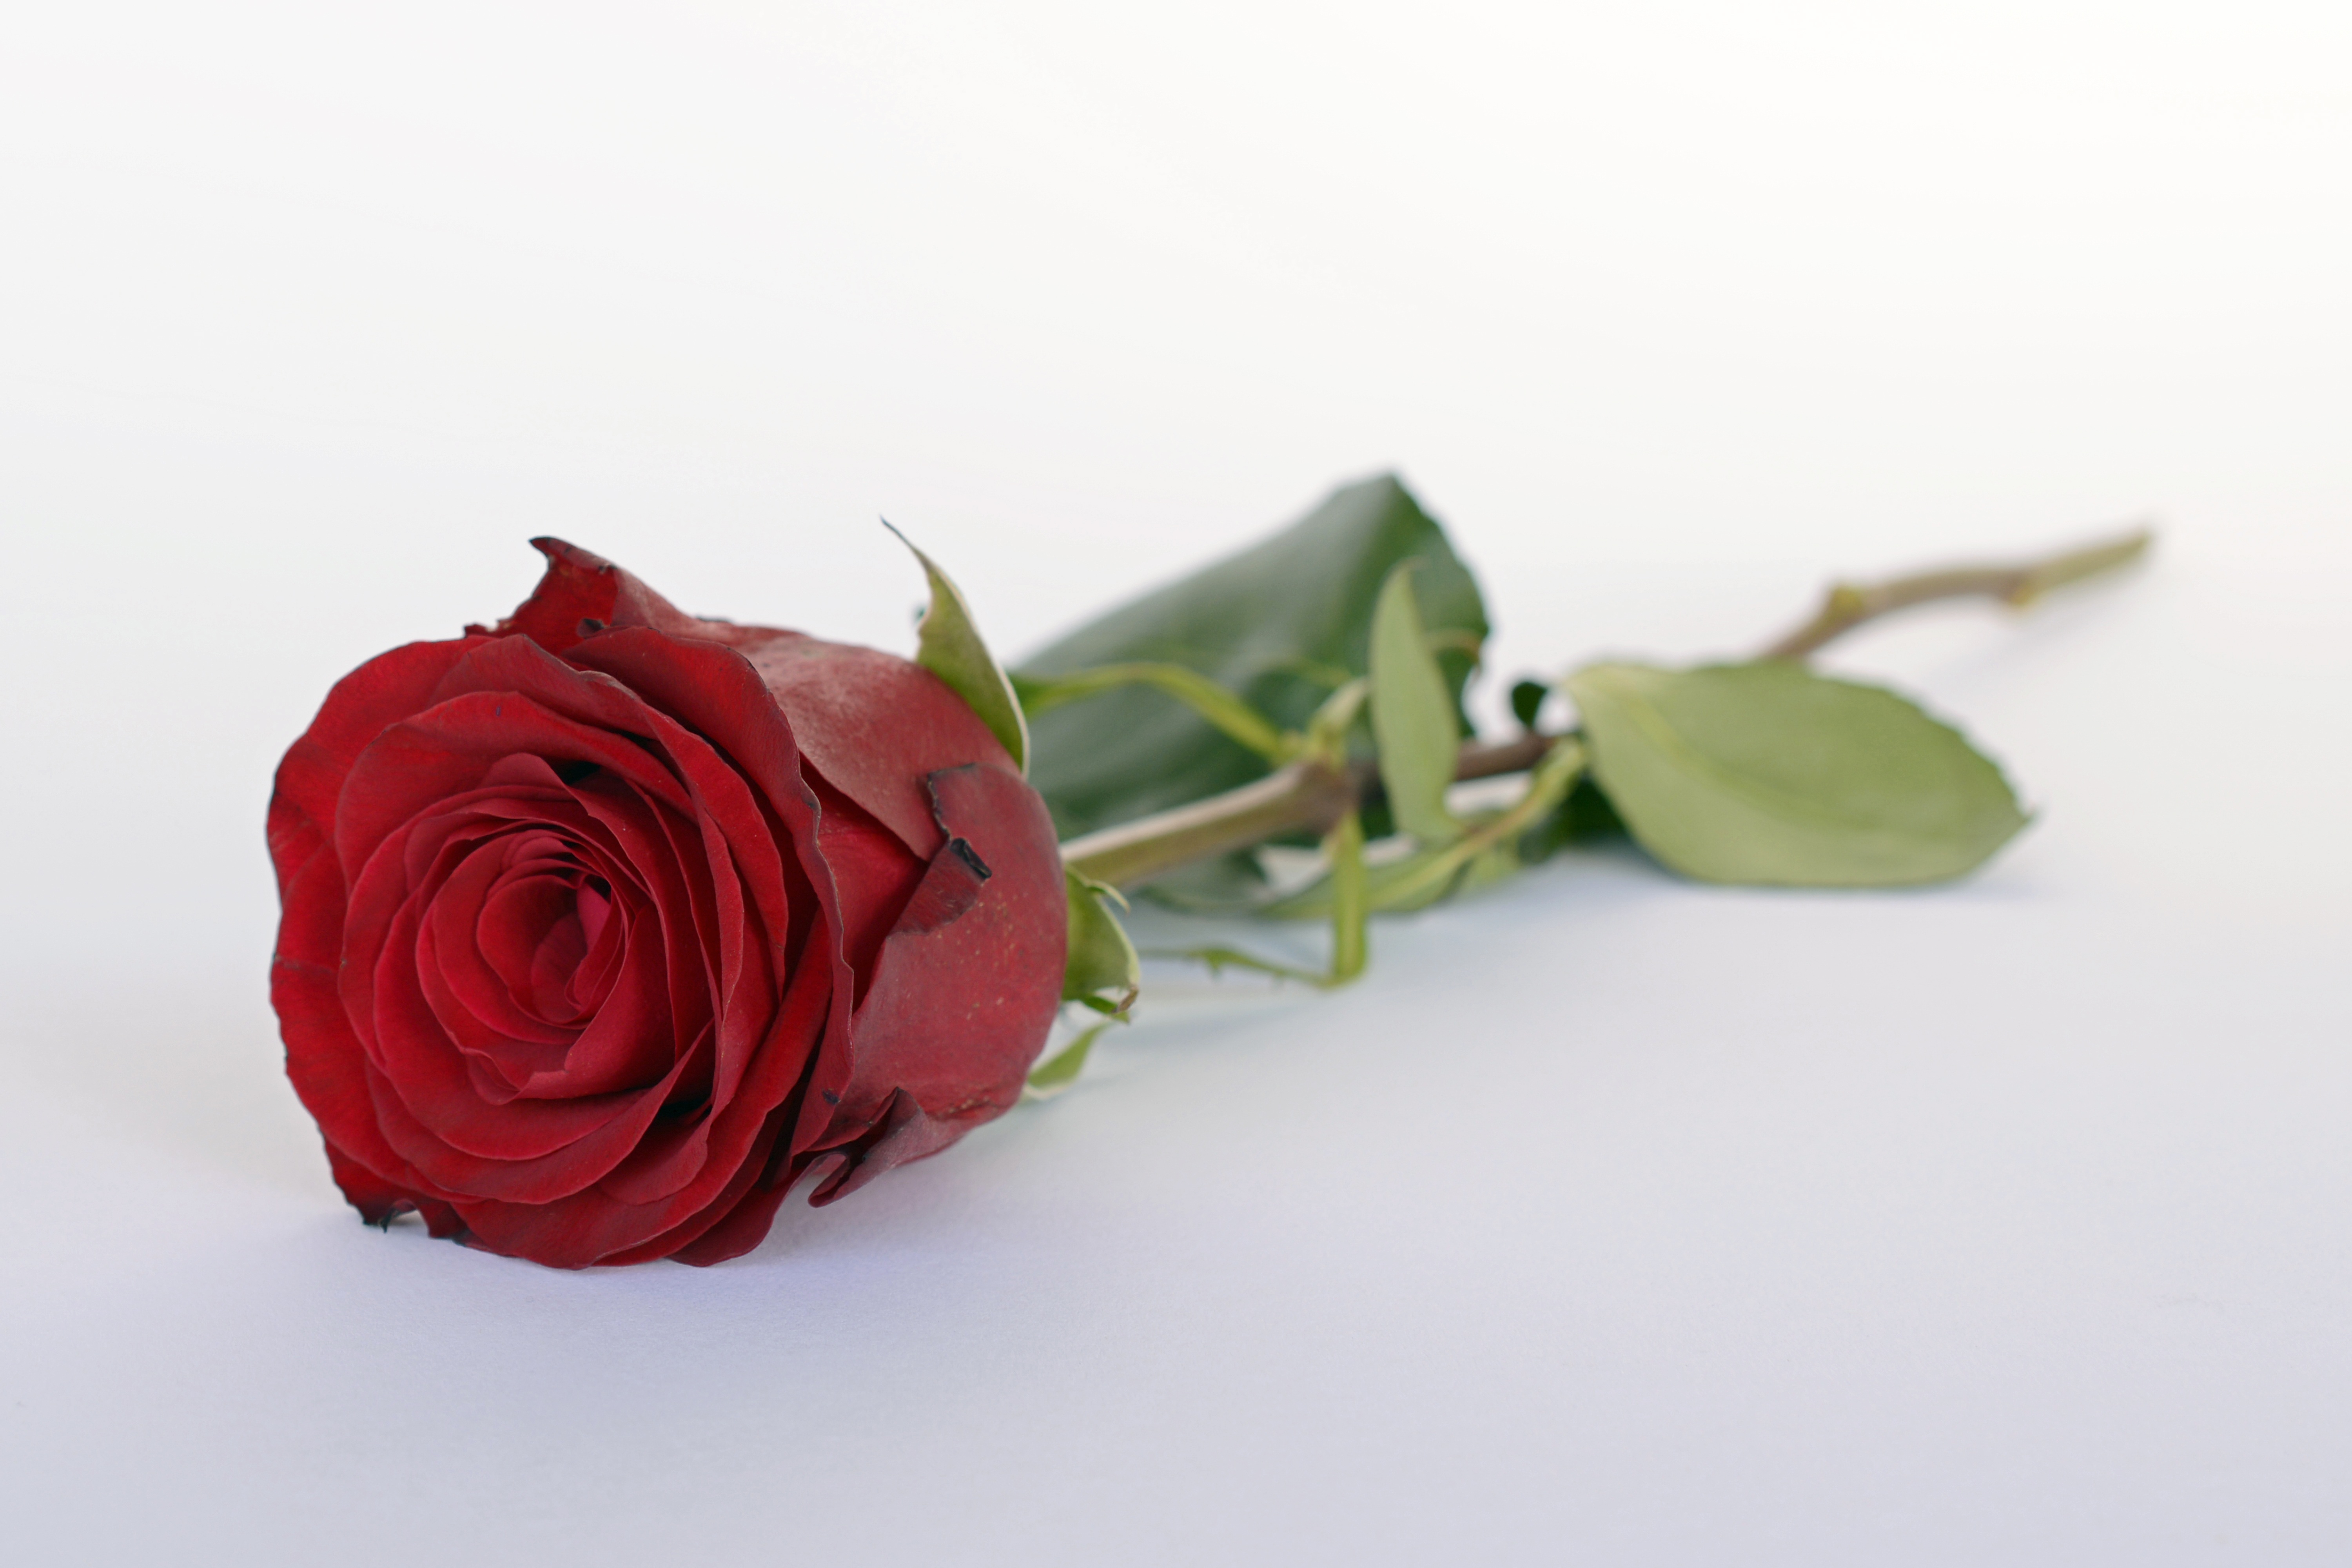
rose, red, rose flower, romance, romantic, love, blossom, bloom, flowers, valentine's day, wedding day, green, noble, red rose, nature